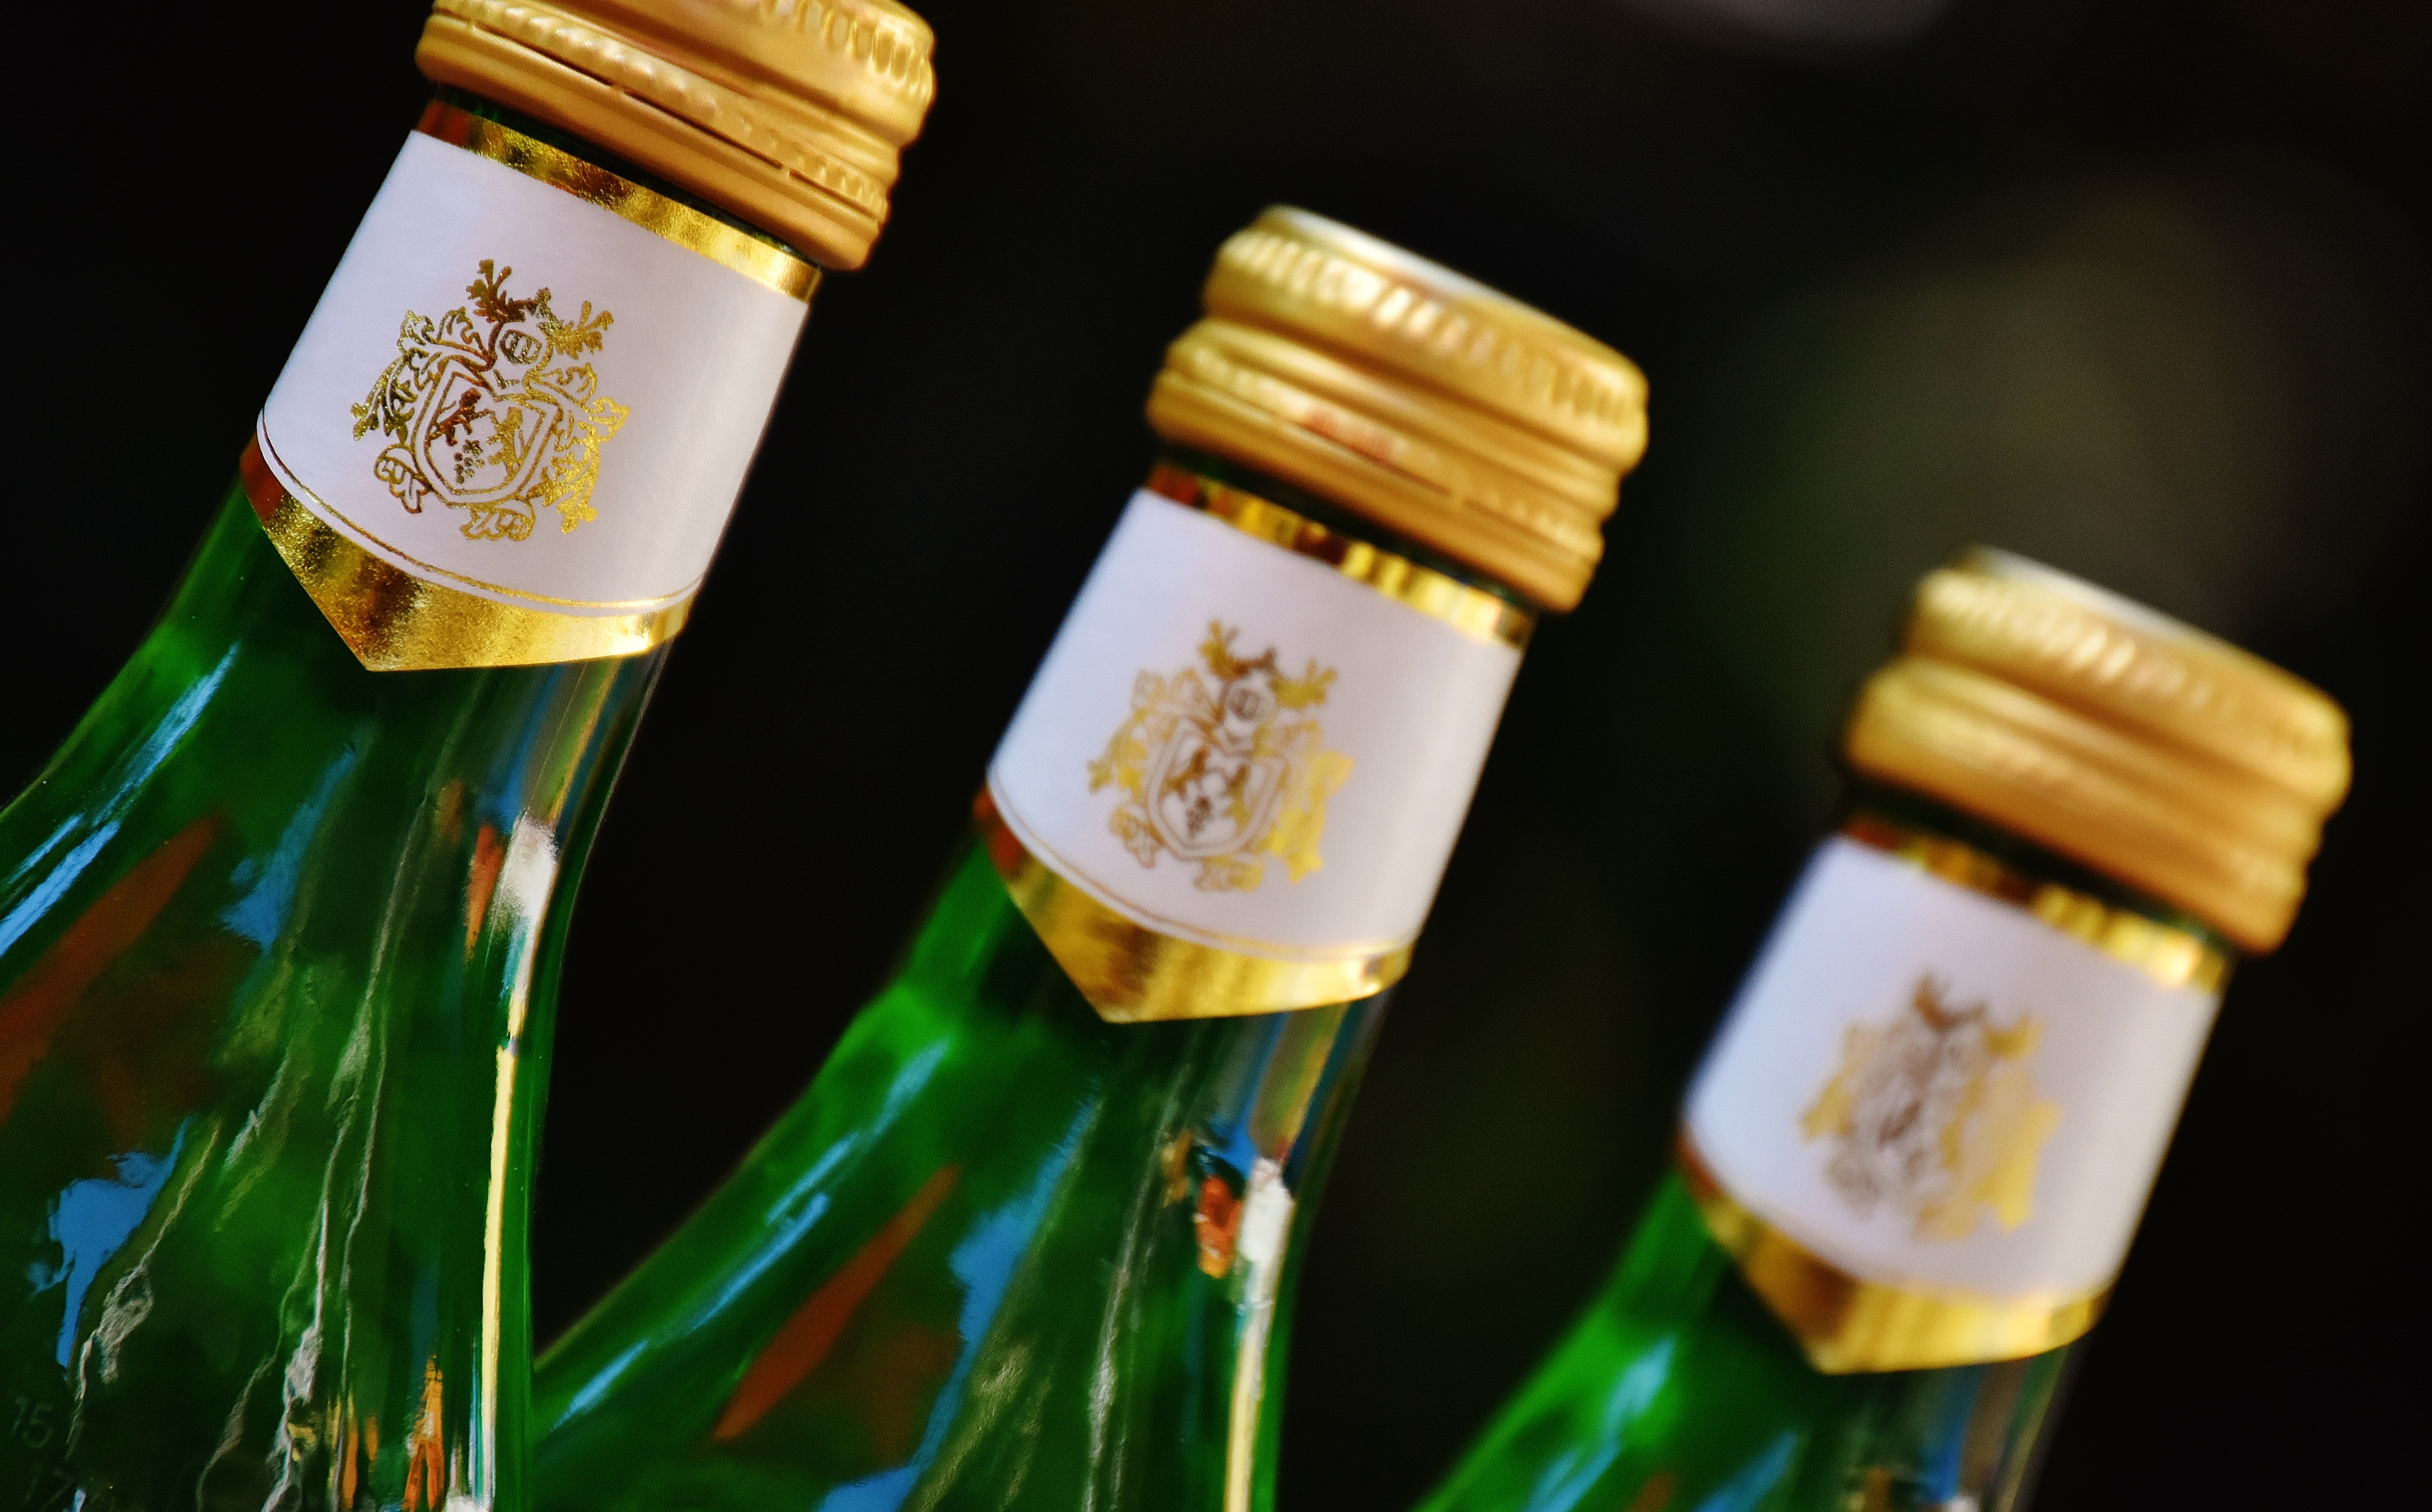
wine, restaurant, food, produce, drink, bottle, alcohol, bottles, germany, liqueur, enjoy, benefit from, wines, flavor, weinstube